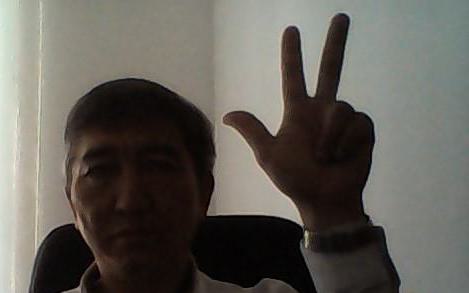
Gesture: three2